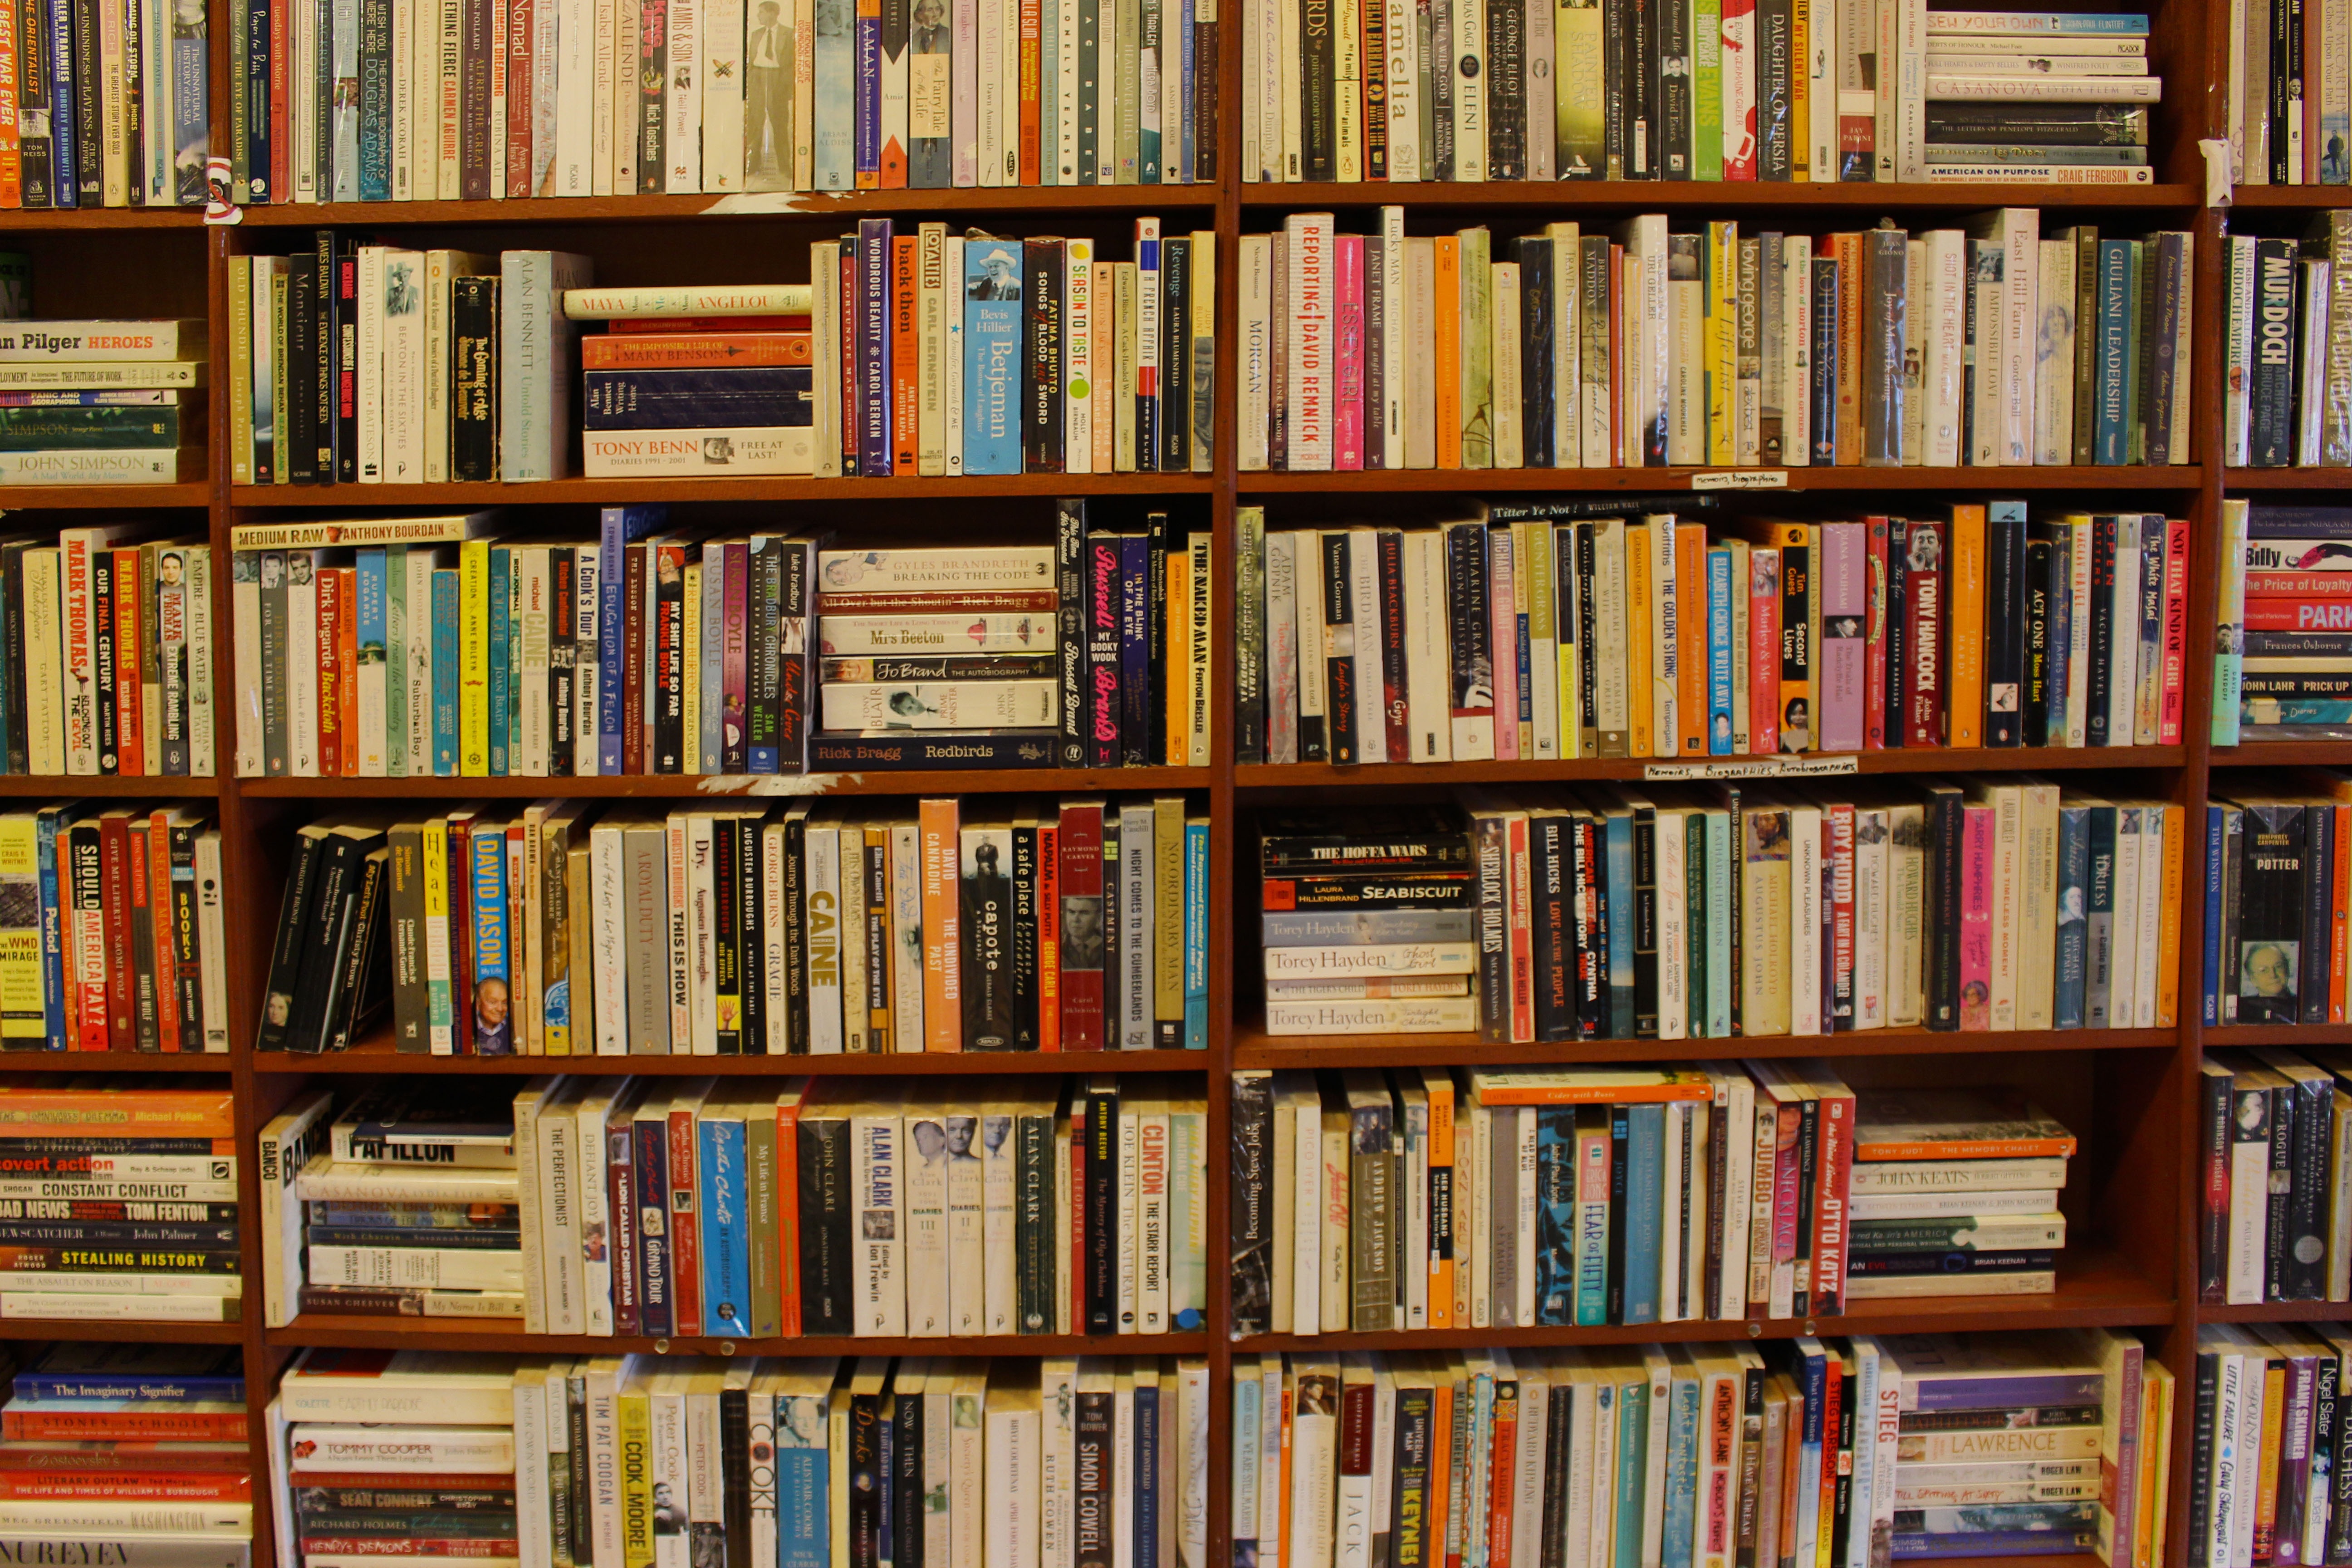
book, read, row, interior, old, wall, reading, shelf, stack, furniture, bookshelf, education, storage, research, textbook, bookcase, indoors, bookstore, literature, study, library, design, books, university, school, archive, learn, shelving, studying, information, college, search, wisdom, knowledge, database, bookselling